Gumyō Station

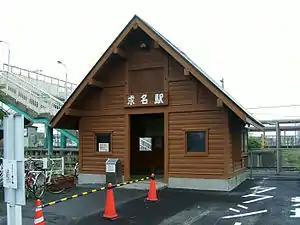
Gumyō Station

is a passenger railway station in the city of Tōgane, Chiba Japan, operated by the East Japan Railway Company (JR East).